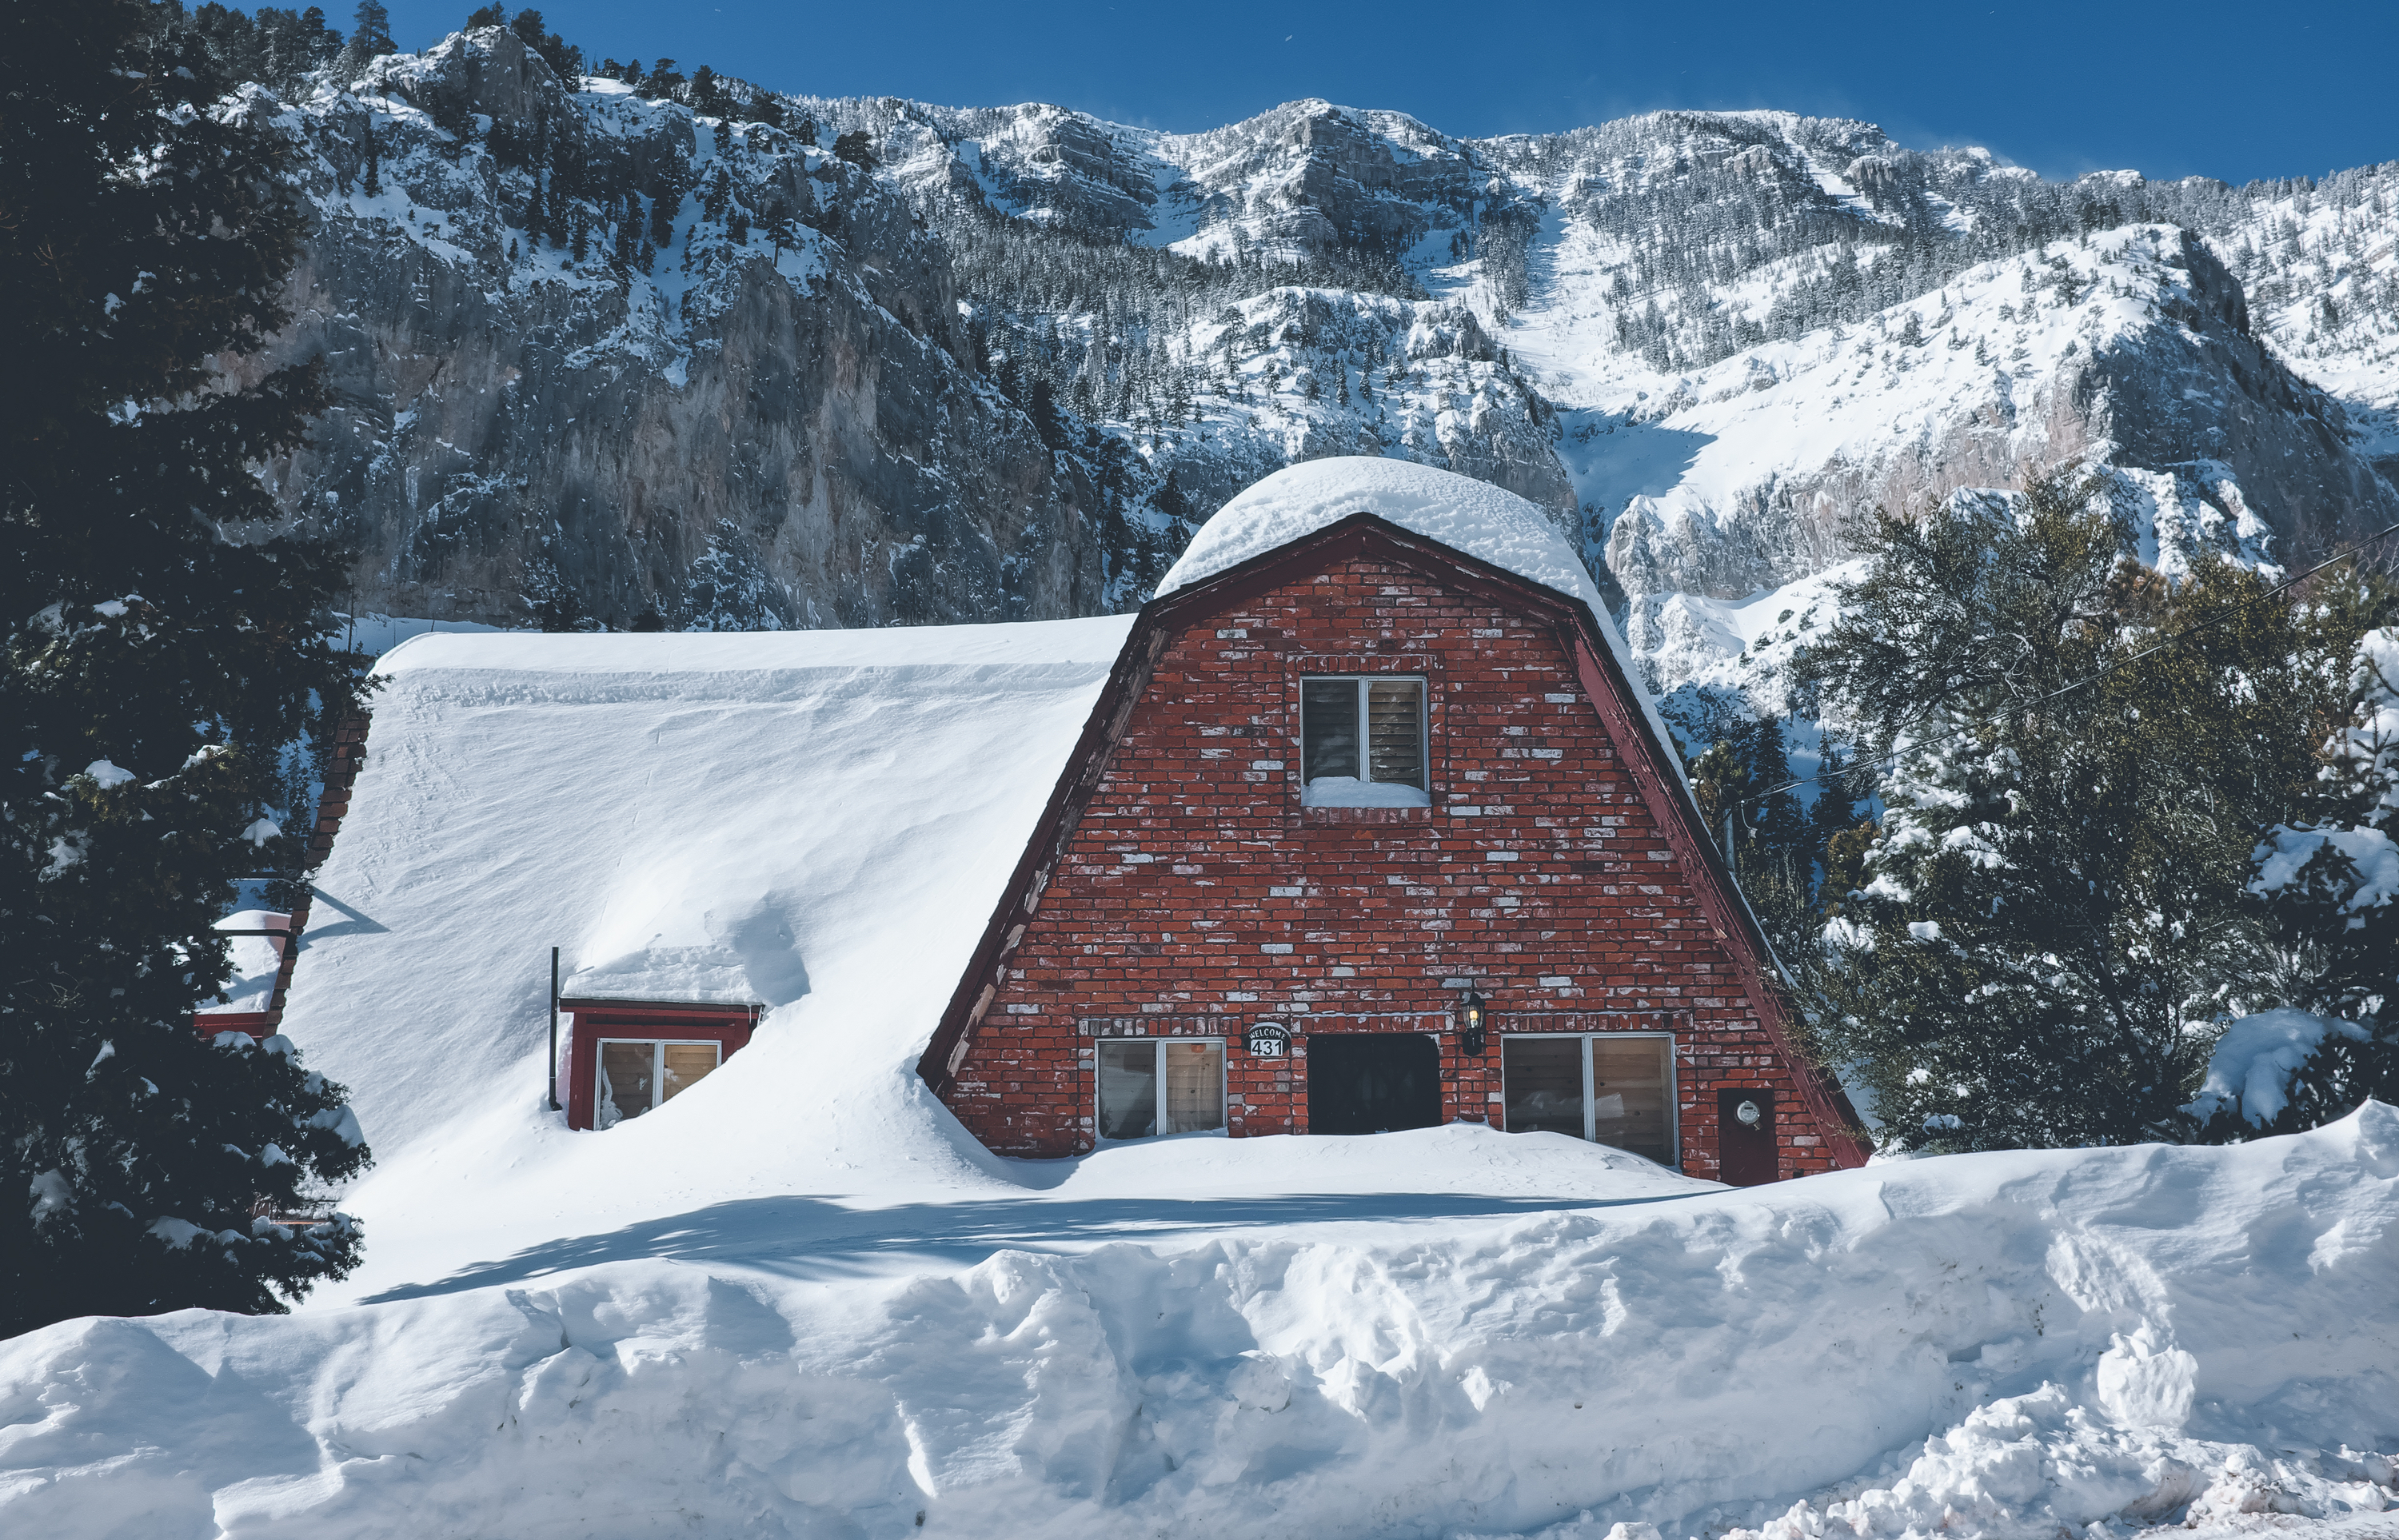
tree, mountain, snow, winter, house, mountain range, weather, season, alps, blizzard, piste, mountainous landforms, geological phenomenon